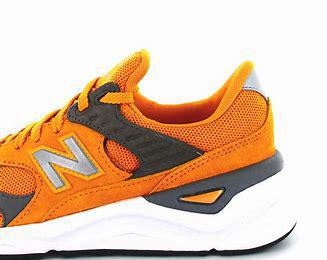
Brand: New
Model: Balance New Balance X 90